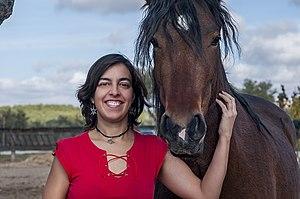
La place des femmes dans l'équitation a connu une nette évolution sociétale. Jusqu'au XXᵉ siècle, dans la plupart des pays eurasiatiques et africains, puis nord et sud-américains, le cheval est un symbole militaire et viril, associé aux hommes tant pour les besoins des guerres que pour ceux du travail quotidien. Les soins des équidés sont aussi dévolus aux hommes. Les Scythes, en particulier les Sarmates, pratiquent vraisemblablement une équitation mixte durant l'Antiquité, par opposition aux civilisations greco-romaines.